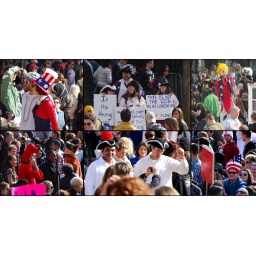
The dog in the lower right is on the phone